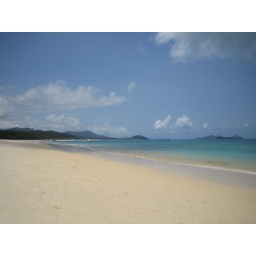
Lovely white sand and crystal clear blue water at Whitehaven Beach in the Whitsundays, Australia